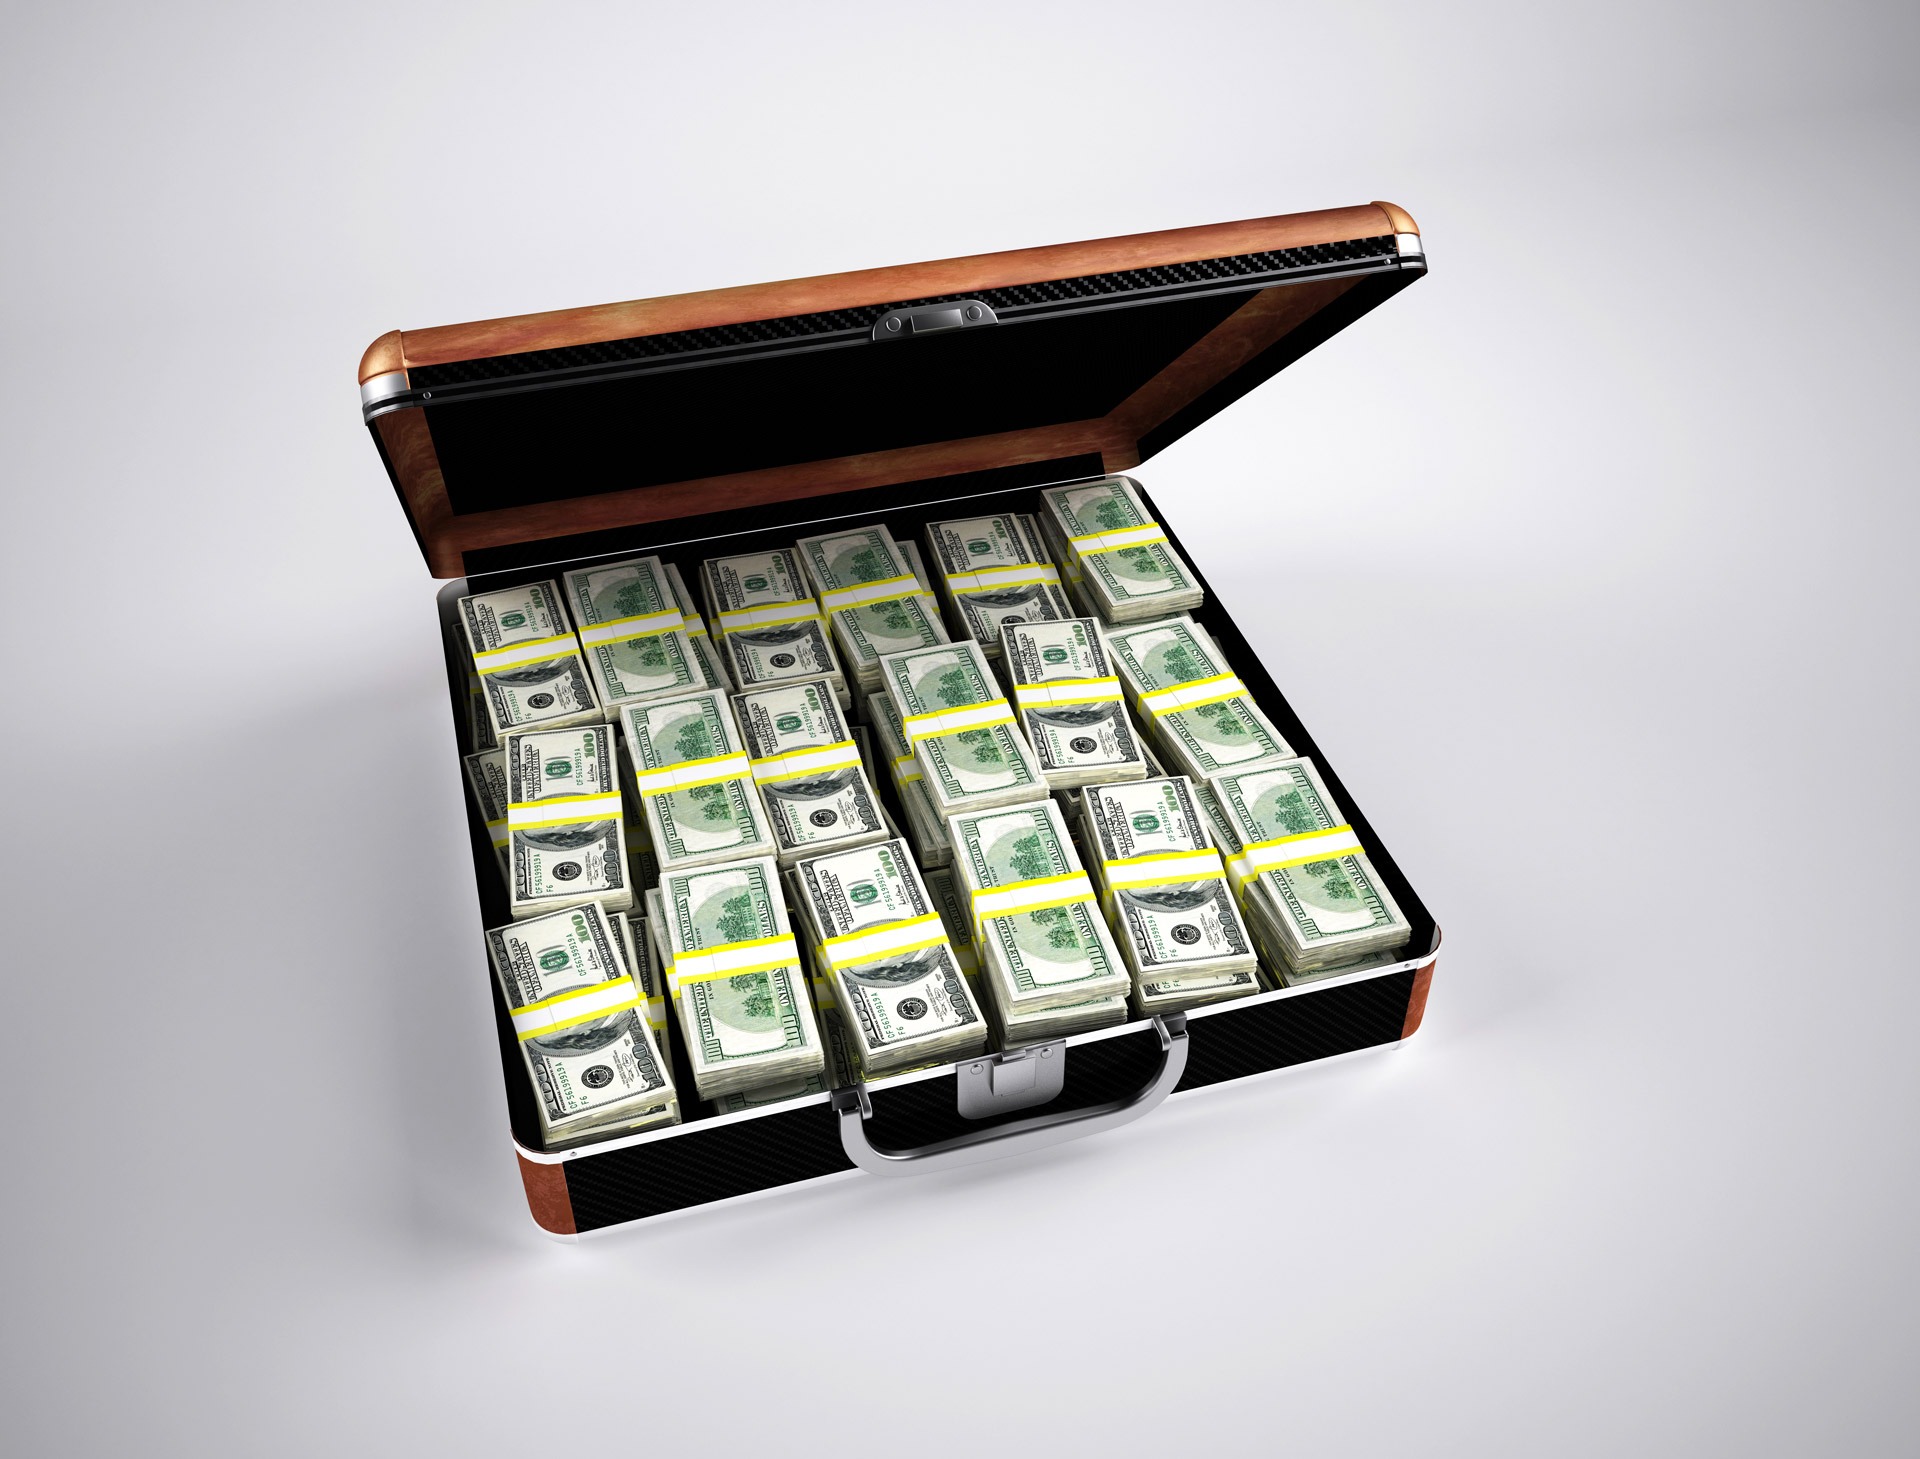
money, brand, briefcase, cash, currency, finance, wealth, investment, dollars